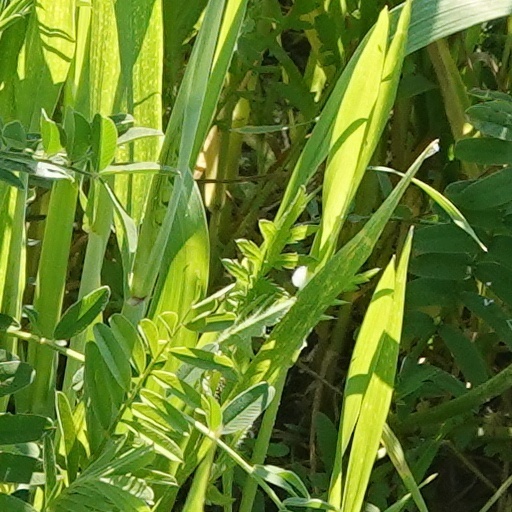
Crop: wheat